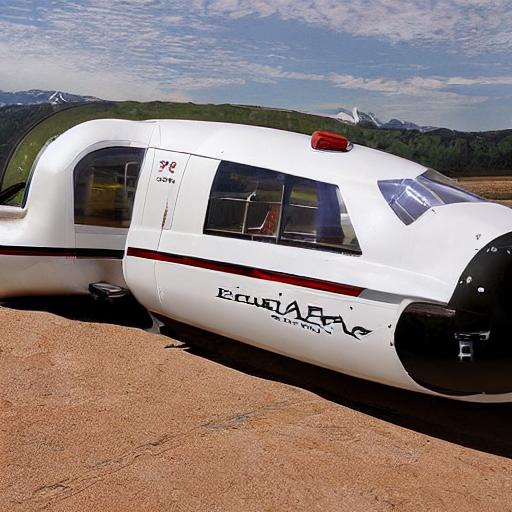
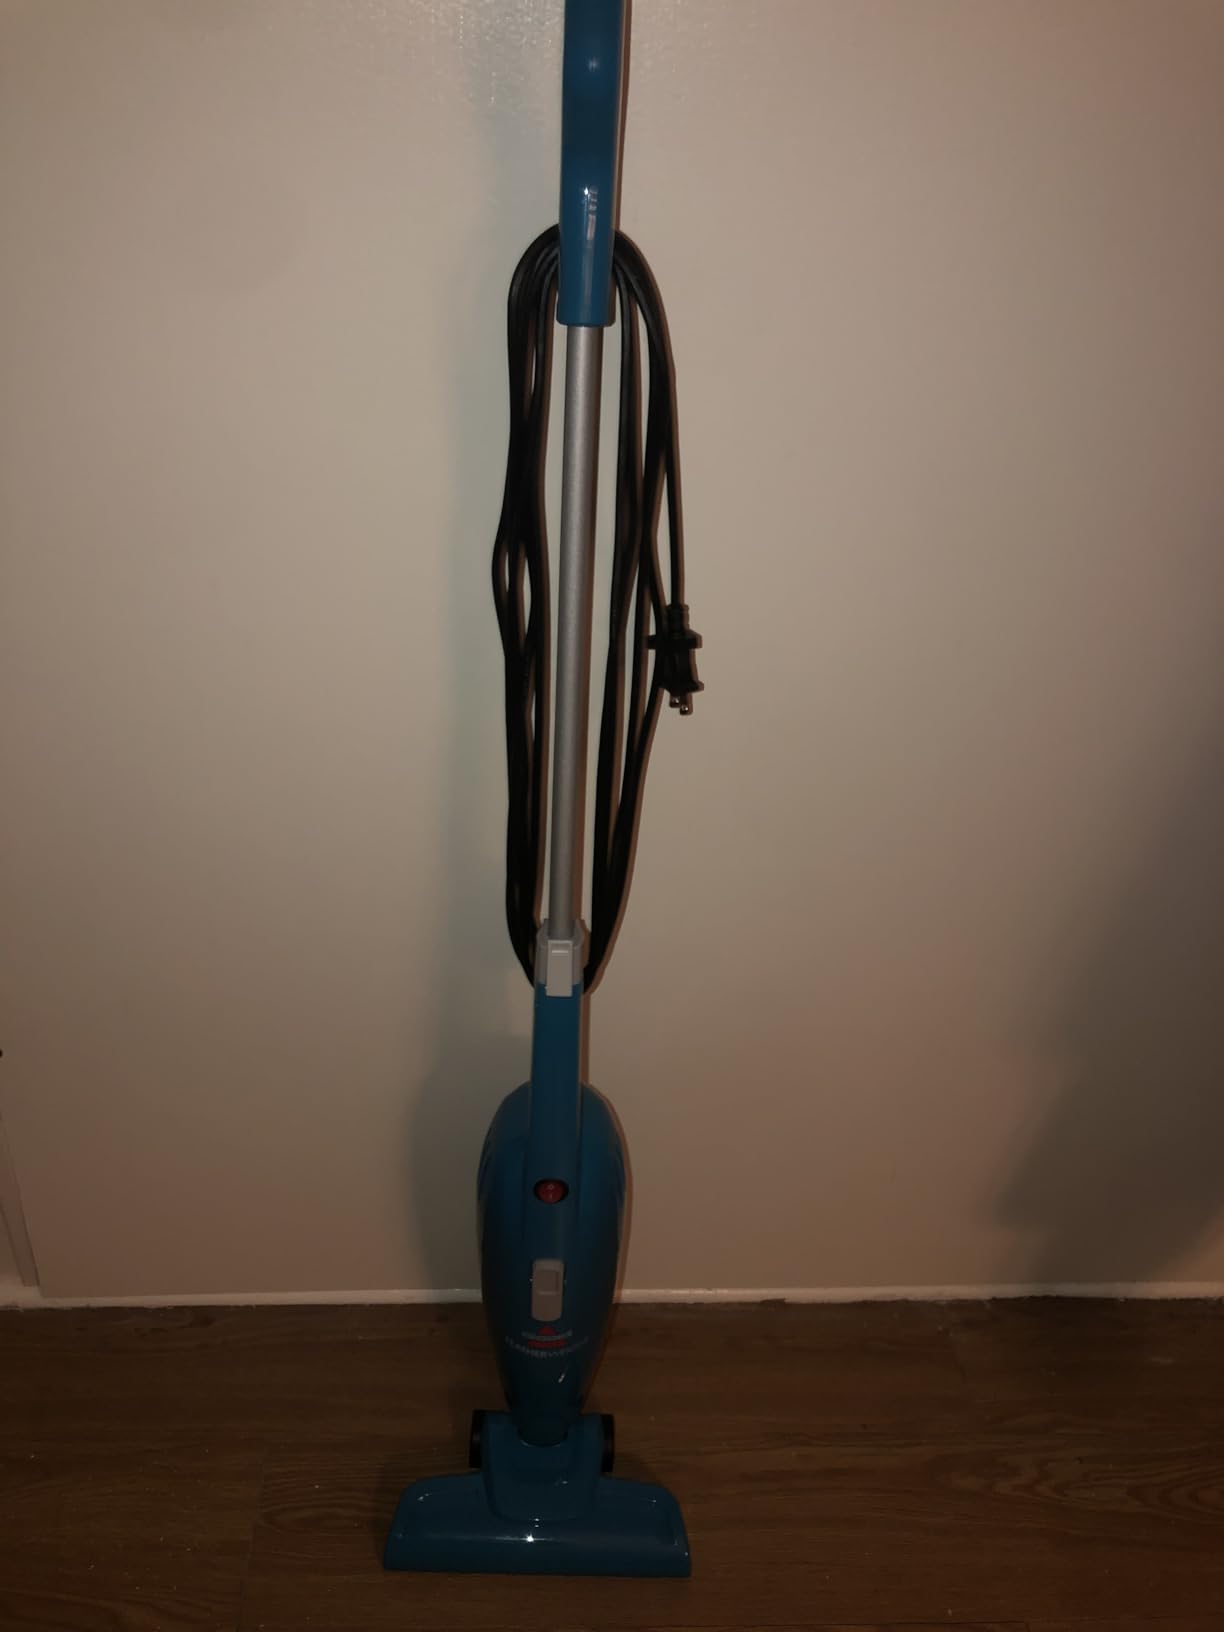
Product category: items_vacuum
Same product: no